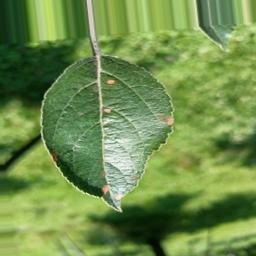
Label: Alternaria